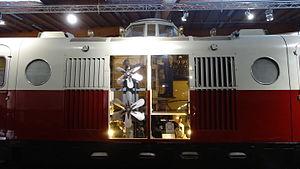
Vue du poste de conduite de l'autorail Bugatti
C'est en 1932, que l'autorail Bugatti est conçu par le bureau d'études d'Ettore Bugatti. En 9 mois, cet automoteur est construit avec des techniques issues de l'automobile, pour écouler les moteurs en surplus de la Bugatti Type 41 « Royale », voiture de prestige qui fut un échec commercial.